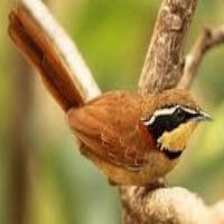
Species: COLLARED CRESCENTCHEST
Scientific name: MELANOPAREIA TORQUATA